Ural (icebreaker)

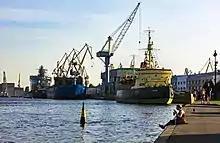
"Ural" under construction at Baltic Shipyard in July 2019 with another Project 22220 icebreaker in the background

The tender for construction of two additional Project 22220 nuclear-powered icebreakers, referred to as the first and second serial vessels of the project, was announced at the keel laying ceremony of the lead ship "Arktika" on 5 November 2013. On 8 May 2014, the 84.4 billion ruble (about US$2.4 billion) contract for two vessels was awarded to the Saint Petersburg-based Baltic Shipyard which was the only company whose bid had been accepted.